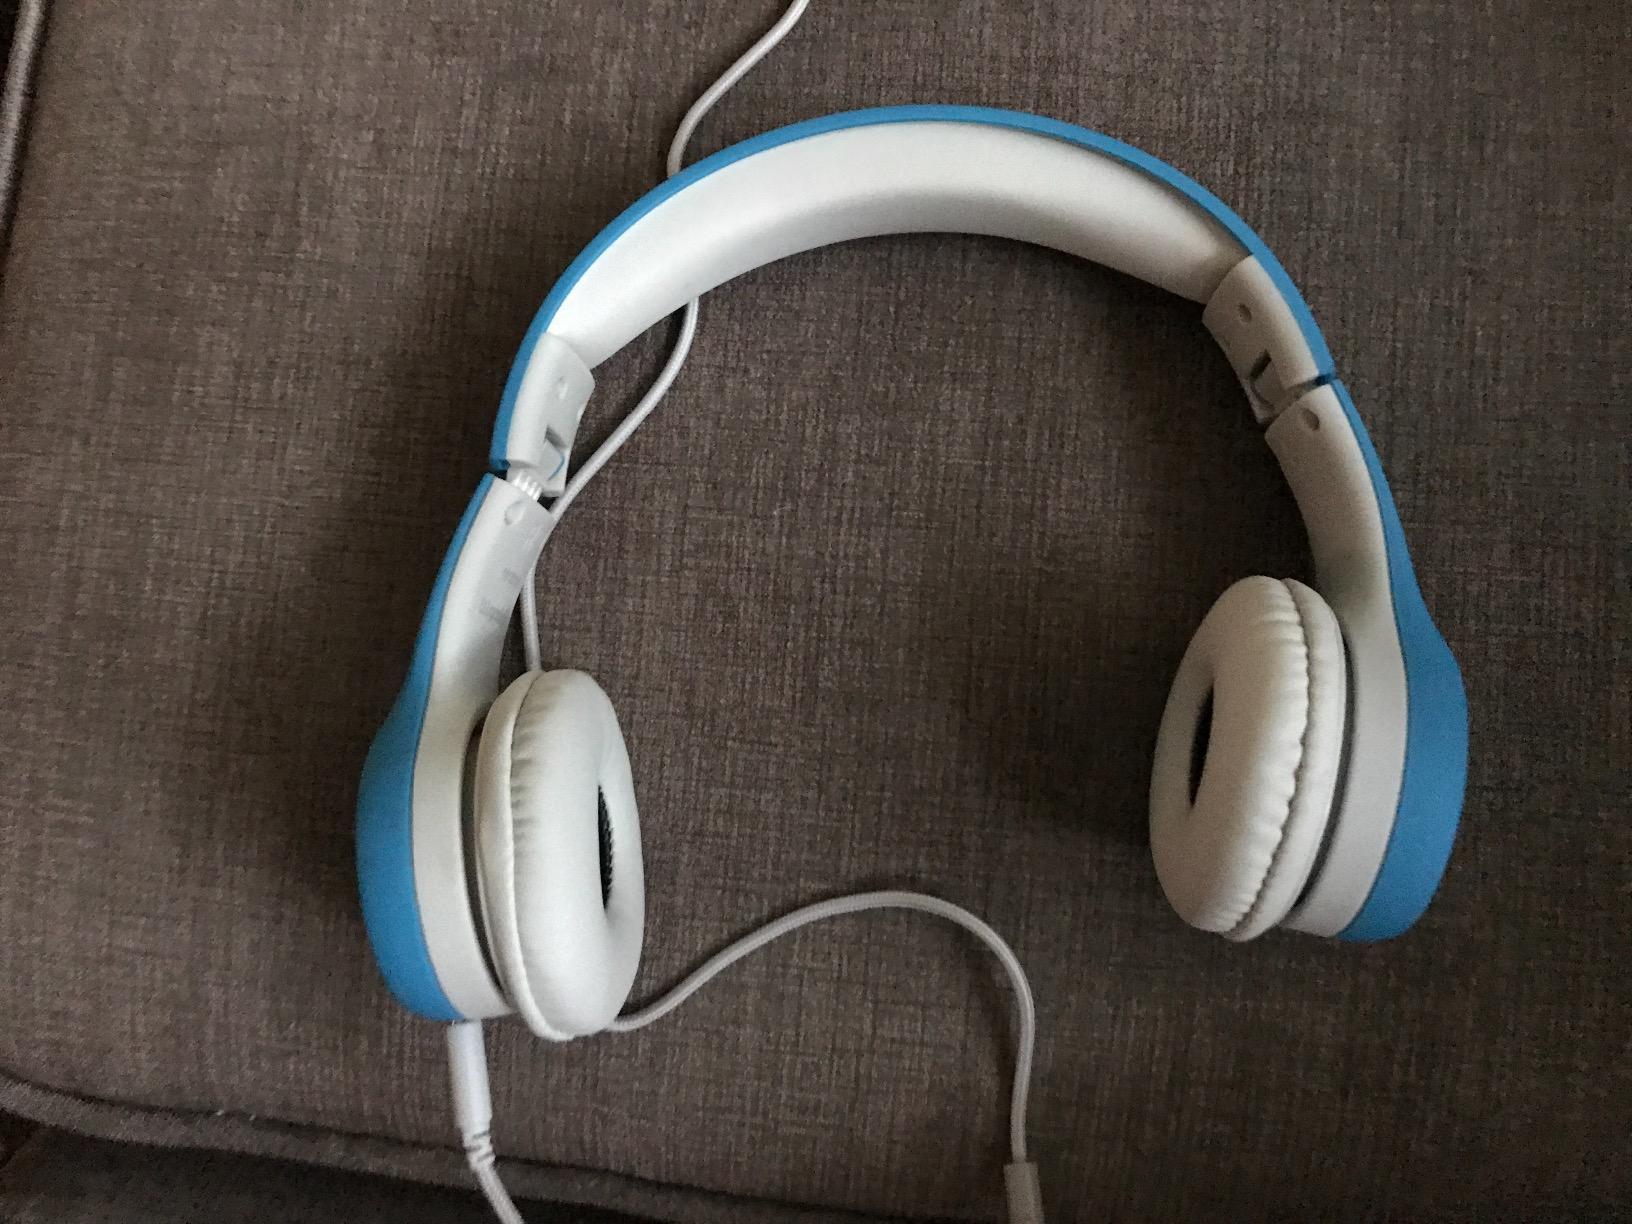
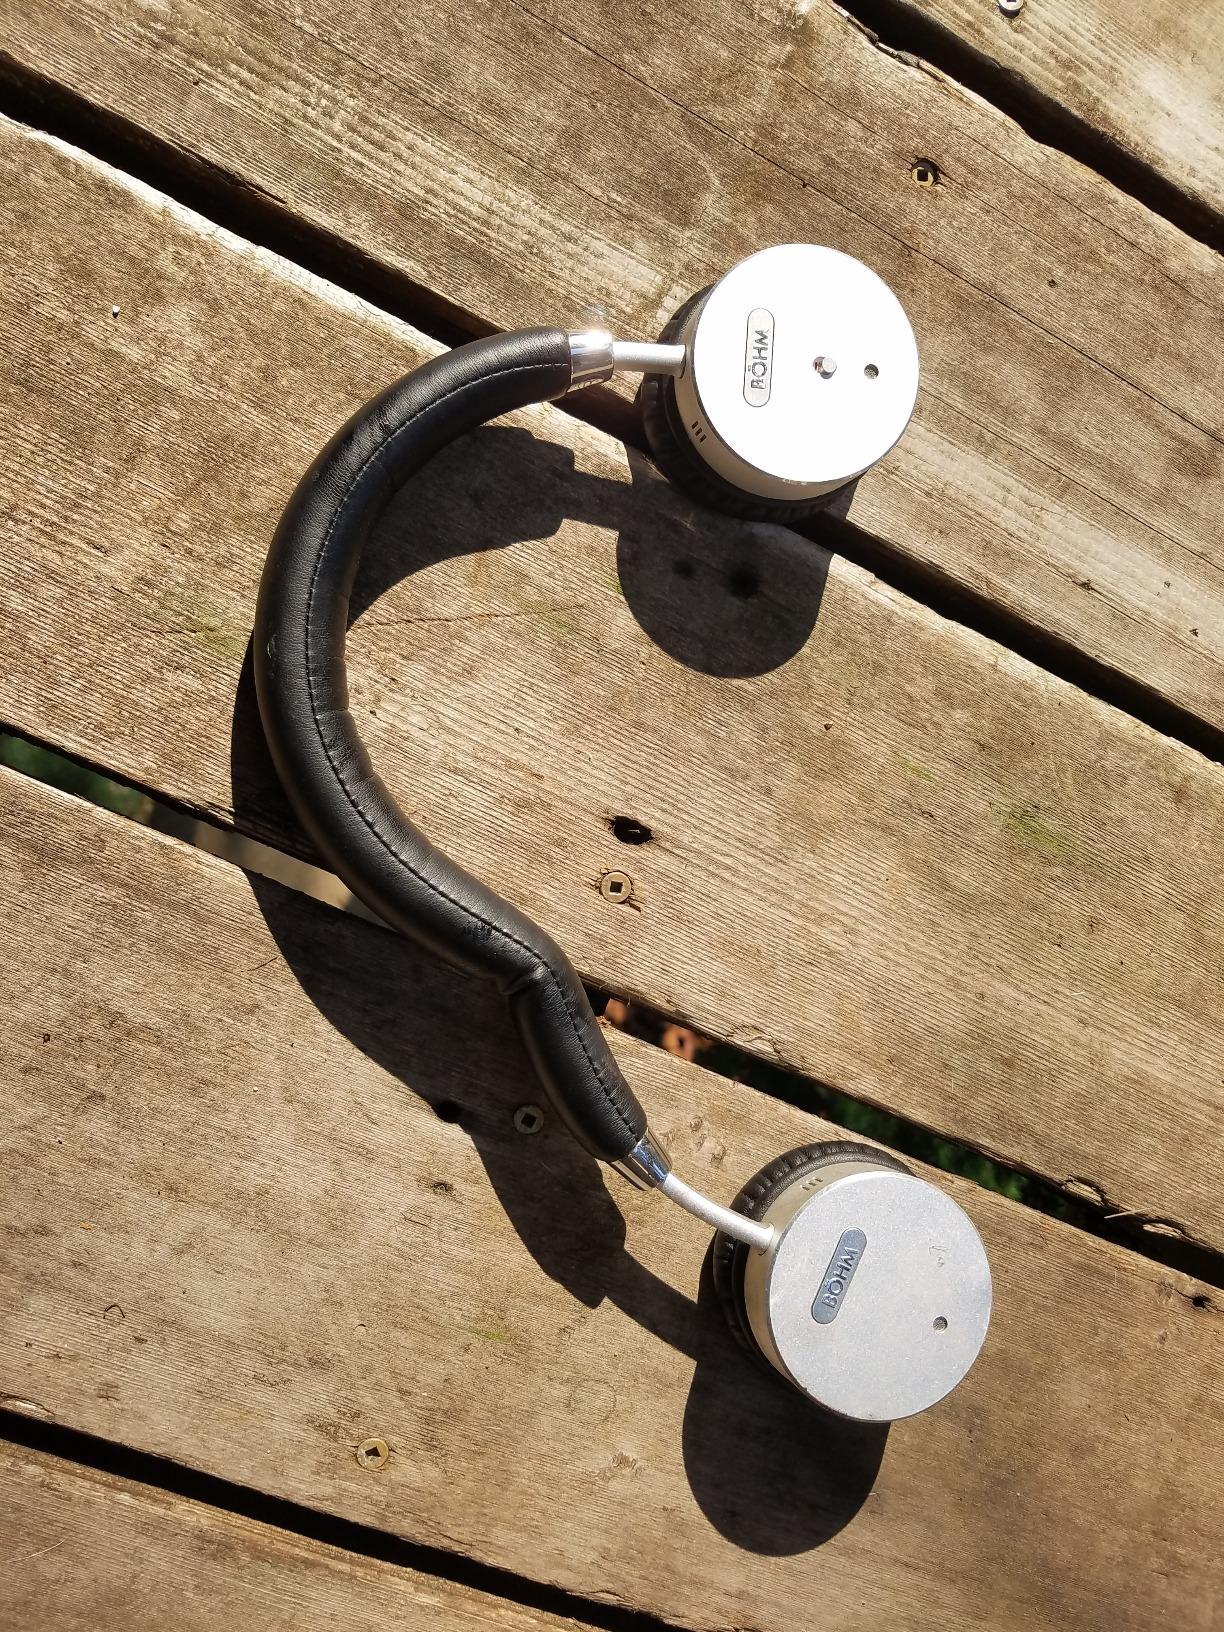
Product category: headphones
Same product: no